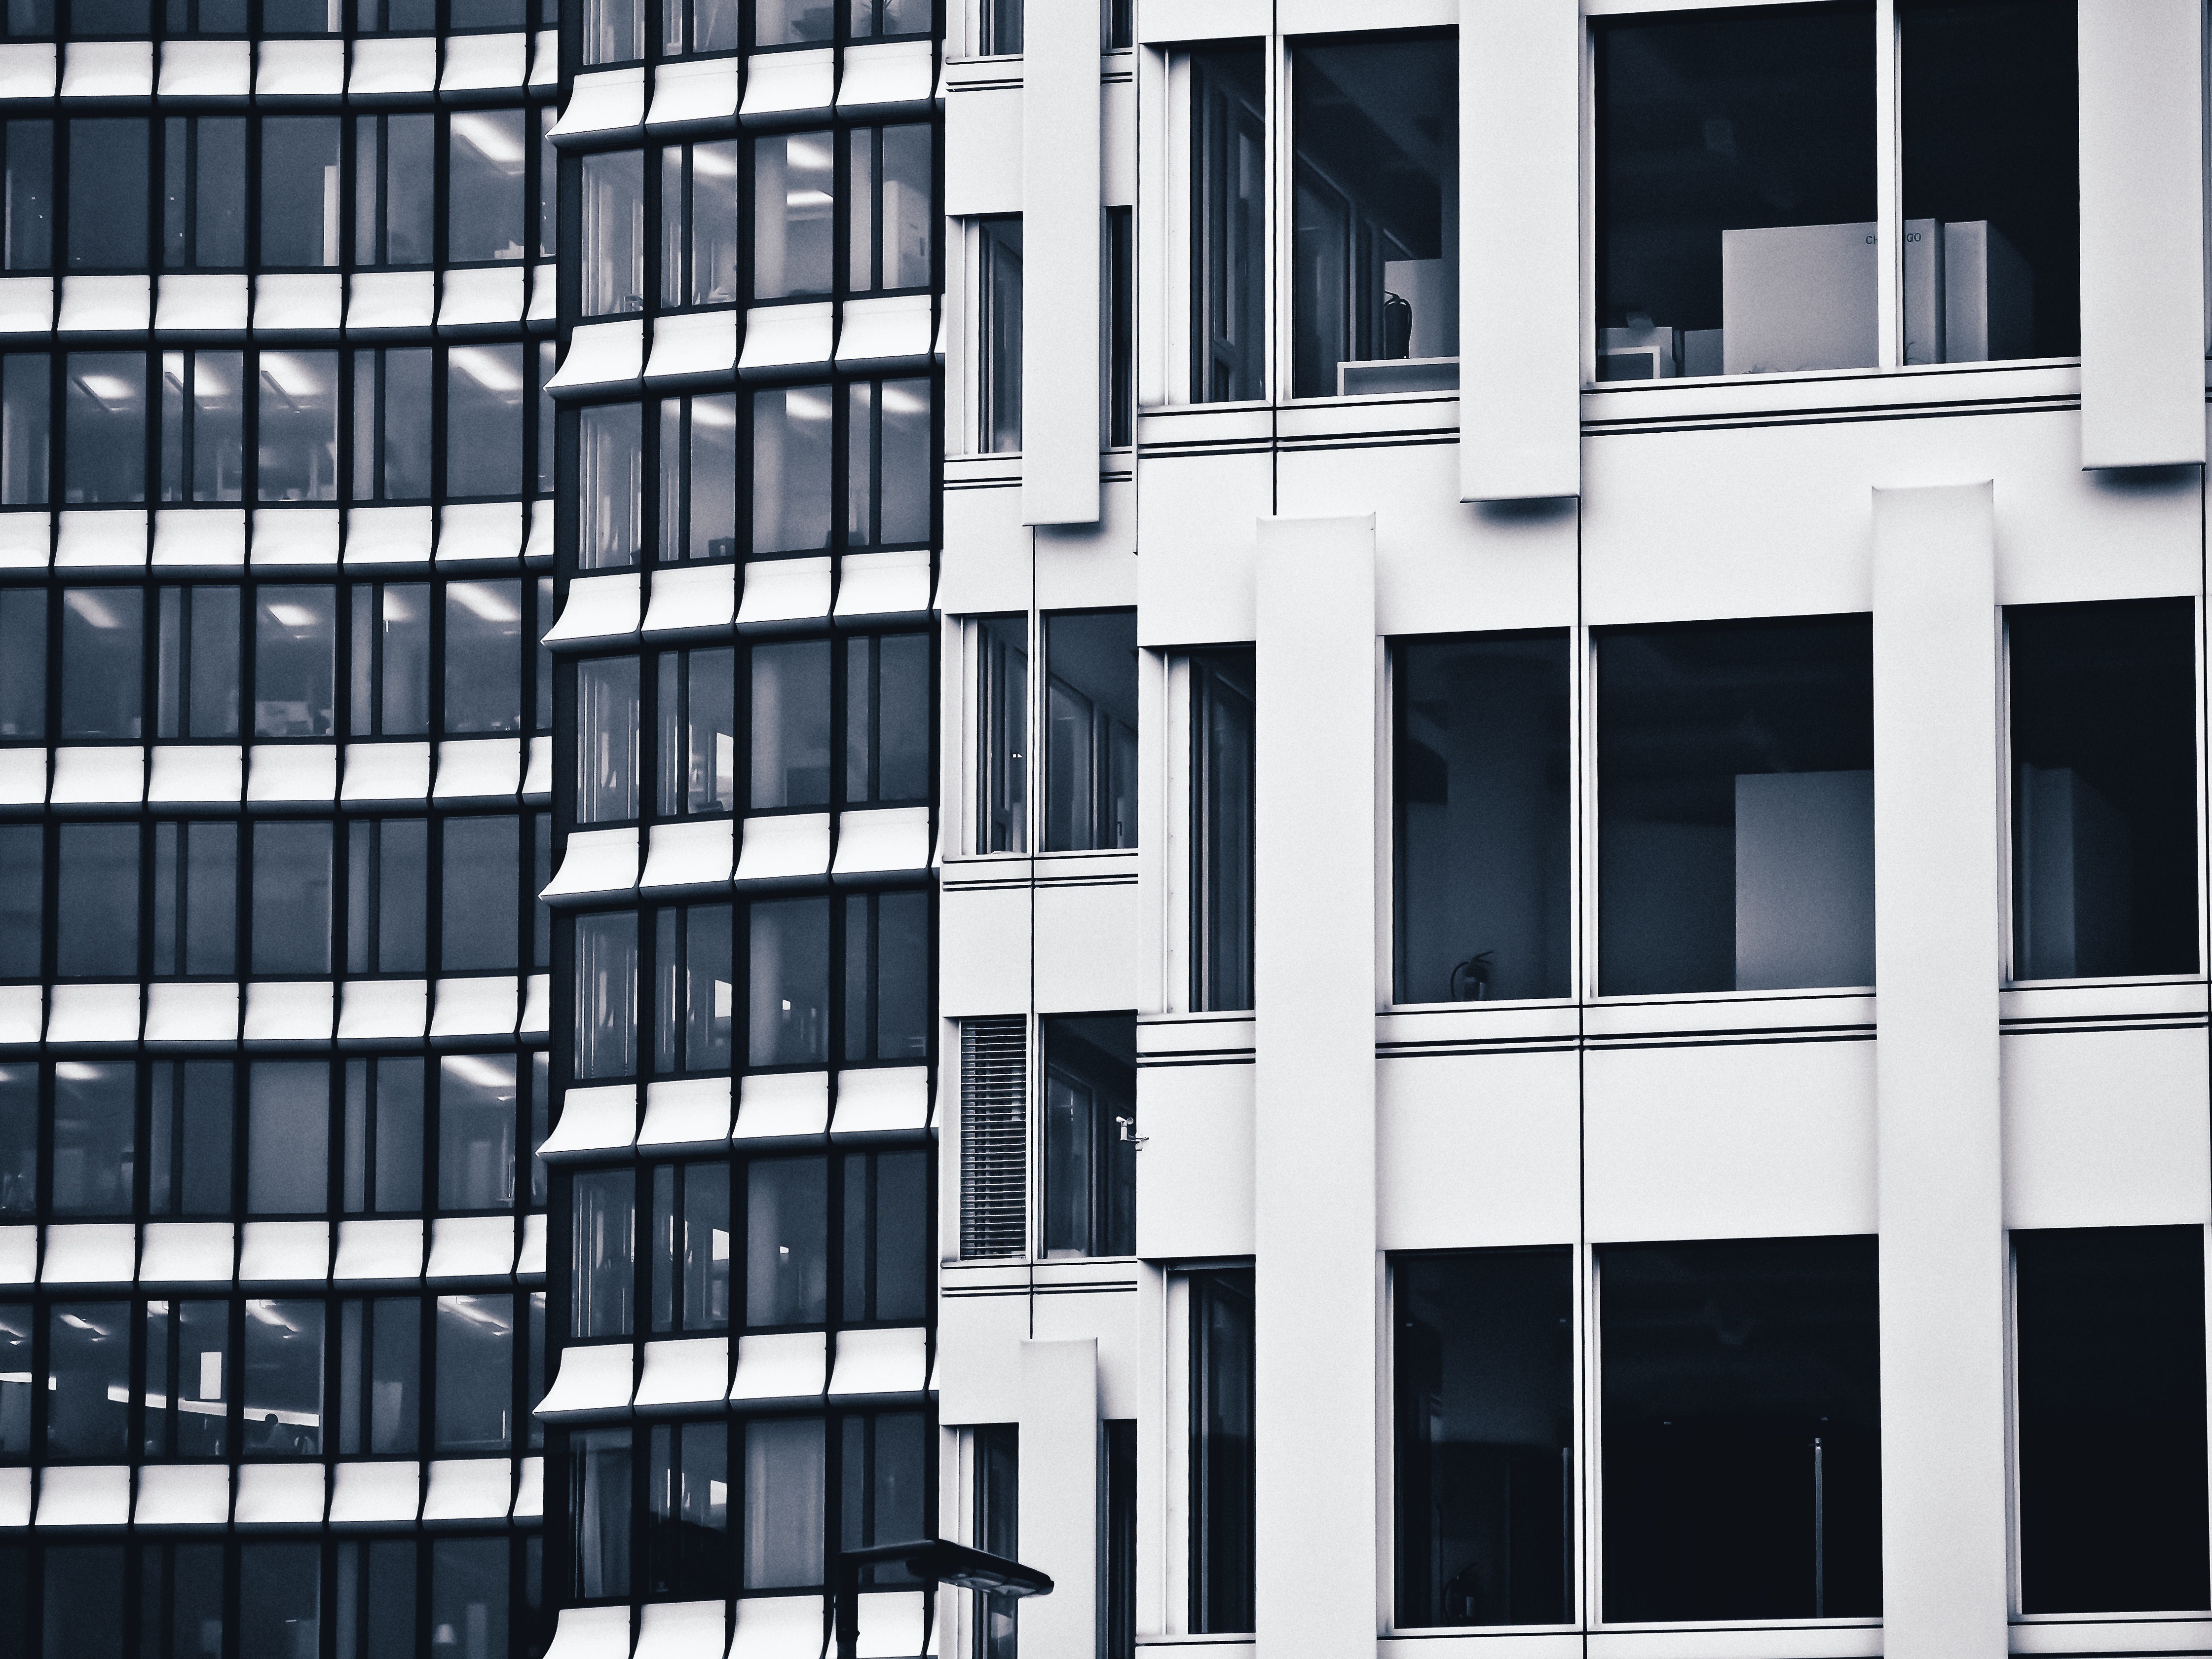
architecture, window, building, city, home, skyscraper, urban, line, geometric, facade, modern, tower block, interior design, design, dusseldorf